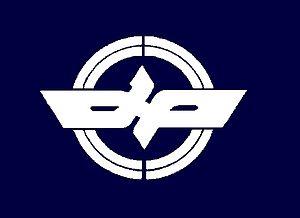
Misasa est un bourg situé dans le district de Tōhaku, dans la préfecture de Tottori, au Japon.